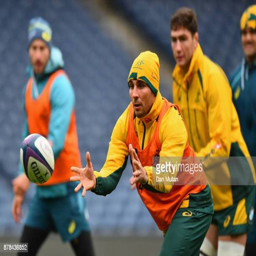
rugby player passes the ball during run